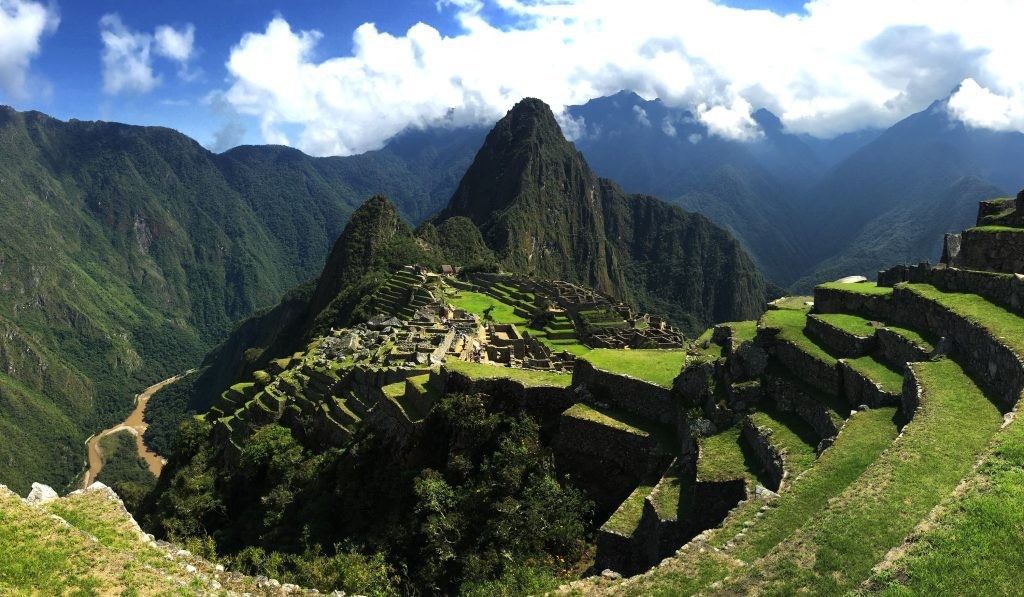
Landmark: Machu Picchu